Stokesley

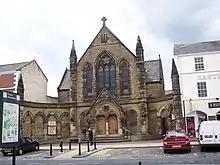
Stokesley Methodist Church

An agricultural show and four-day fair takes place annually in the town centre. The show is always scheduled for the 3rd Saturday in September, with the fair beginning the Wednesday before and running until the Saturday evening. The fair nominally runs in the evenings apart from on the Saturday when it runs all day at the same time as the show. The fair stretches the full length of the high street and includes rides such as Waltzers, Miami, Dodgems and various types of Scrambler.